Mediation (statistics)

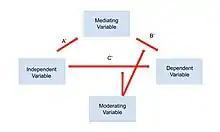
Model 8 of process Hayes: New variable moderates pathway A and C

In addition to the models mentioned above, a new variable can also exist which moderates the relationship between the independent variable and mediator (the A path) while at the same time have the new variable moderate the relationship between the independent variable and dependent variable (the C Path).